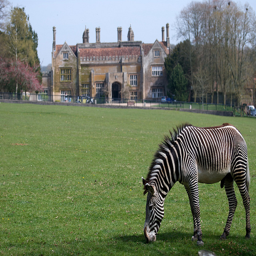
a zebra is standing in a large grassy field
A Zebra is outside, trying to eat some grass.
a a close up ofa zebra in a field with a building in the background
A zebra is grazing on the land in front of a historic building.
A zebra eating grass outside of a old mansion.